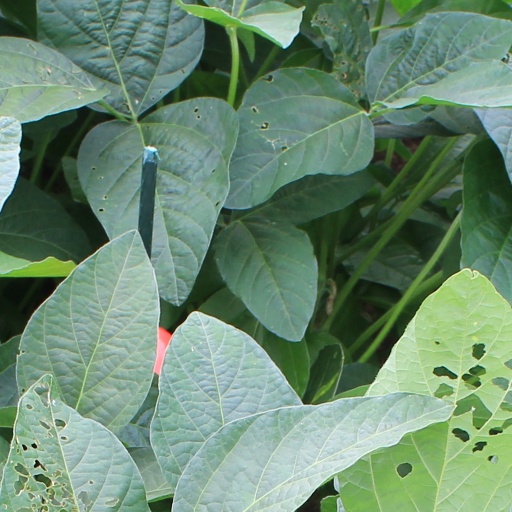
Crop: soybean